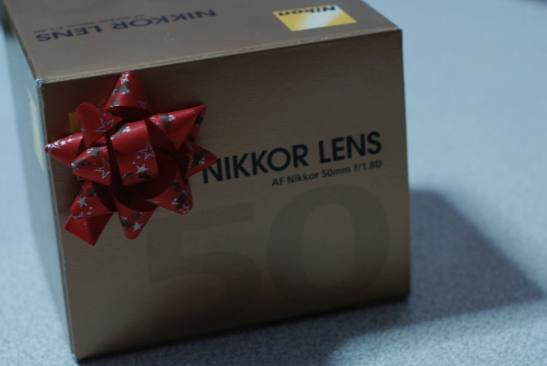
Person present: No